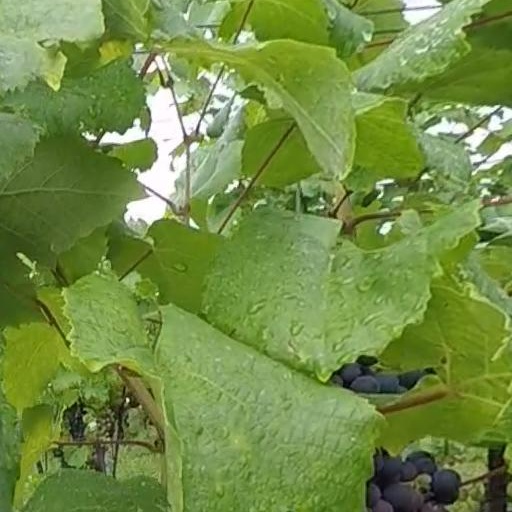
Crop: grape